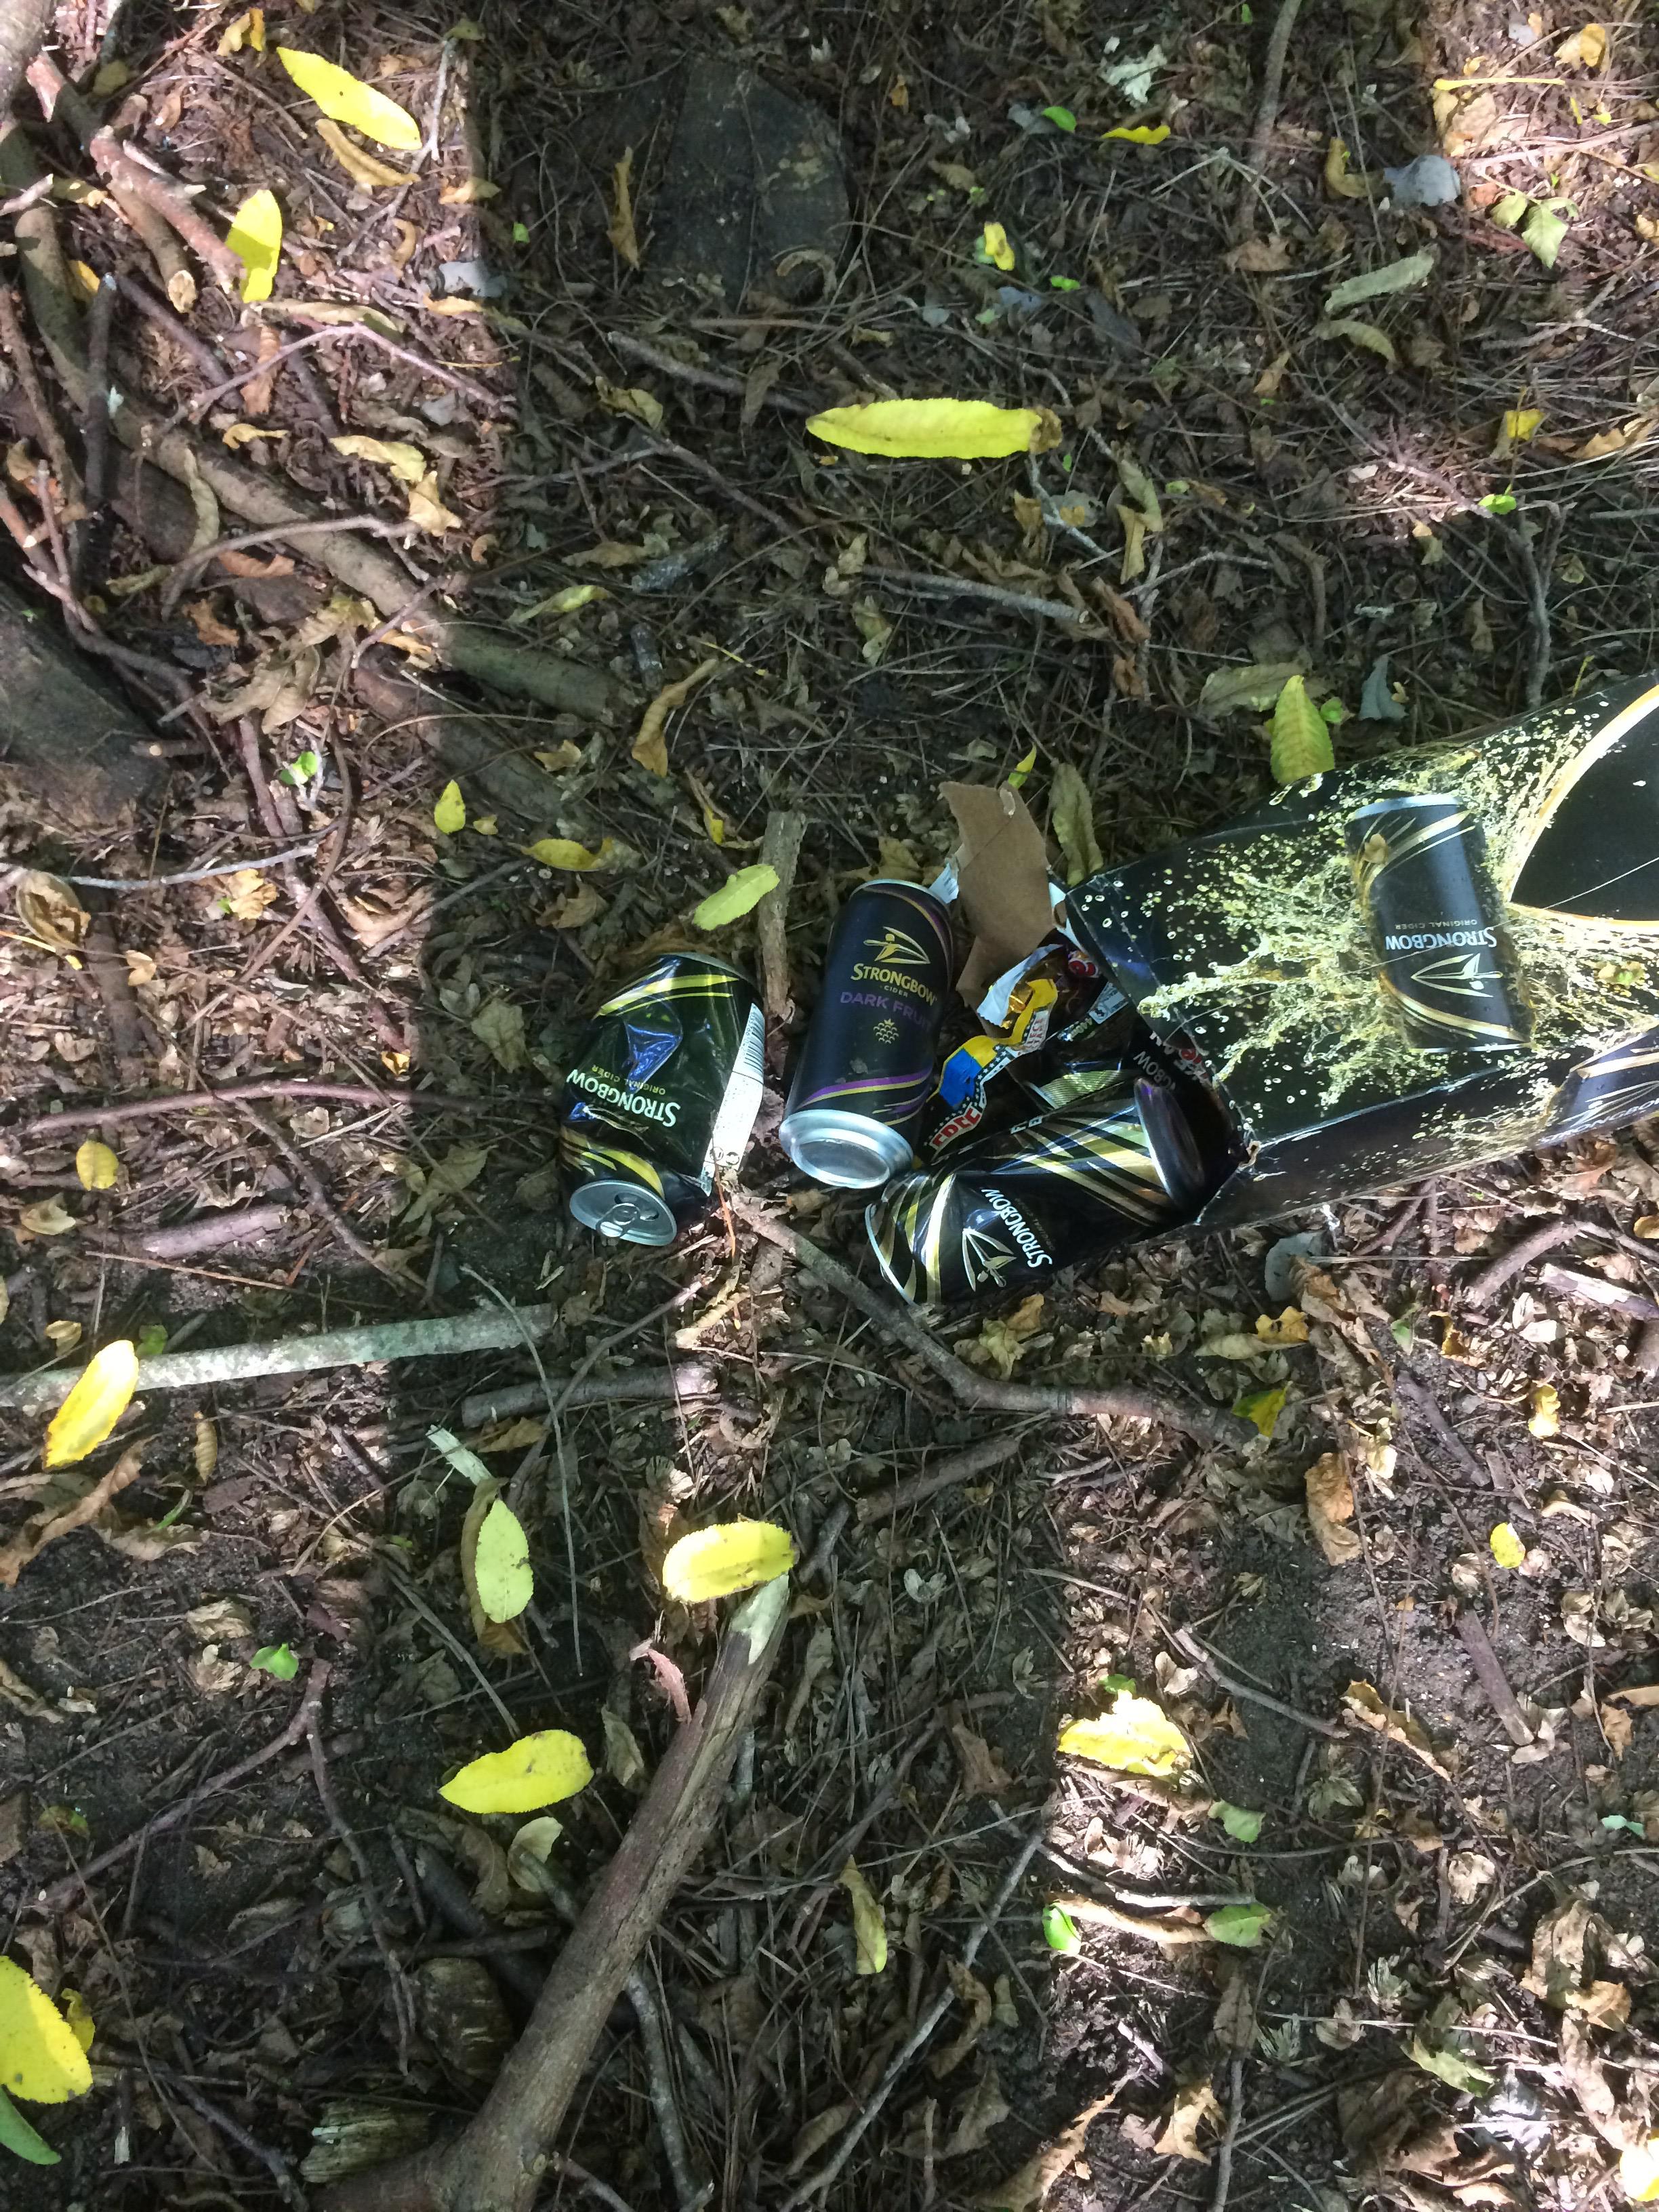
Object: Other carton (Carton)

Object: Other plastic wrapper (Plastic bag & wrapper)

Object: Other plastic wrapper (Plastic bag & wrapper)

Object: Pop tab (Pop tab)

Object: Drink can (Can)

Object: Drink can (Can)

Object: Drink can (Can)

Object: Drink can (Can)